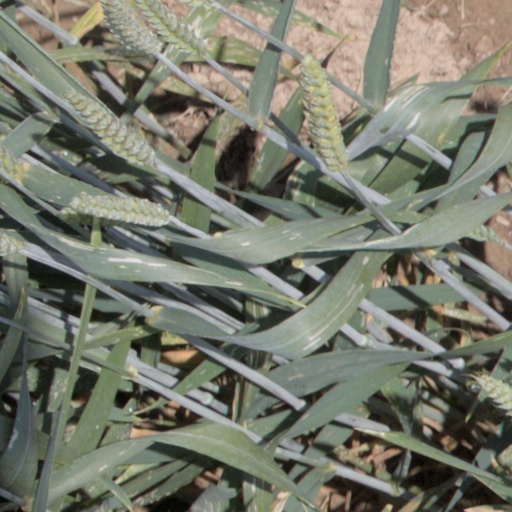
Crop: wheat